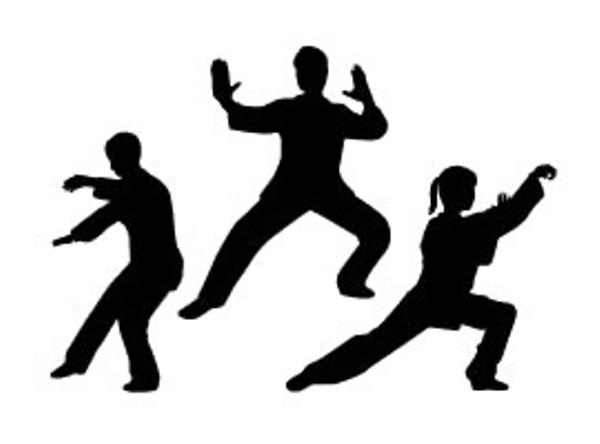
回答: 齋藤の齋の上側の拡大図